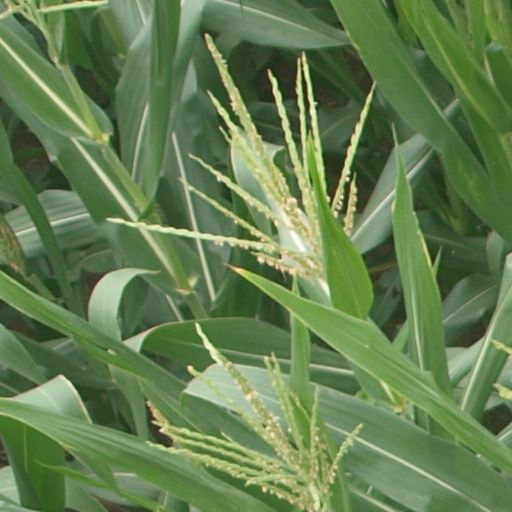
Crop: maize; corn